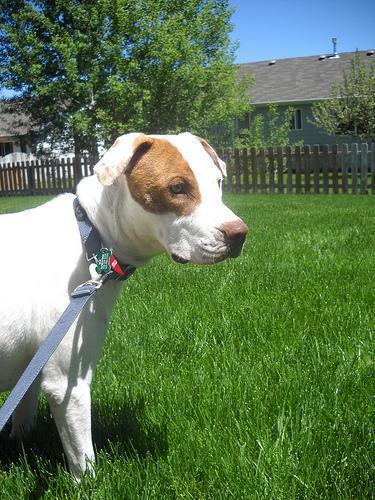
american bulldog